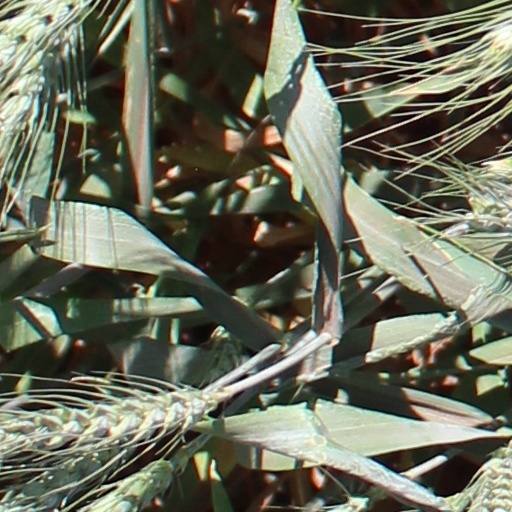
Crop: wheat